2010–11 in German football

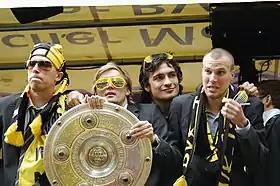
Marco Stiepermann, Marcel Schmelzer, Mats Hummels and Kevin Großkreutz celebrate winning the Bundesliga with Borussia Dortmund in 2011

Note: Reserve teams from Fußball-Bundesliga sides were not eligible for promotion.